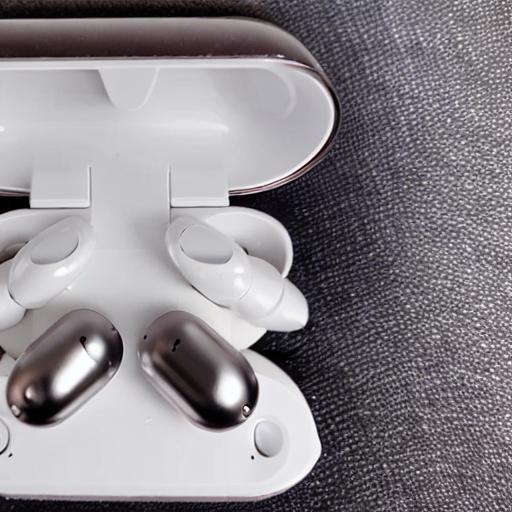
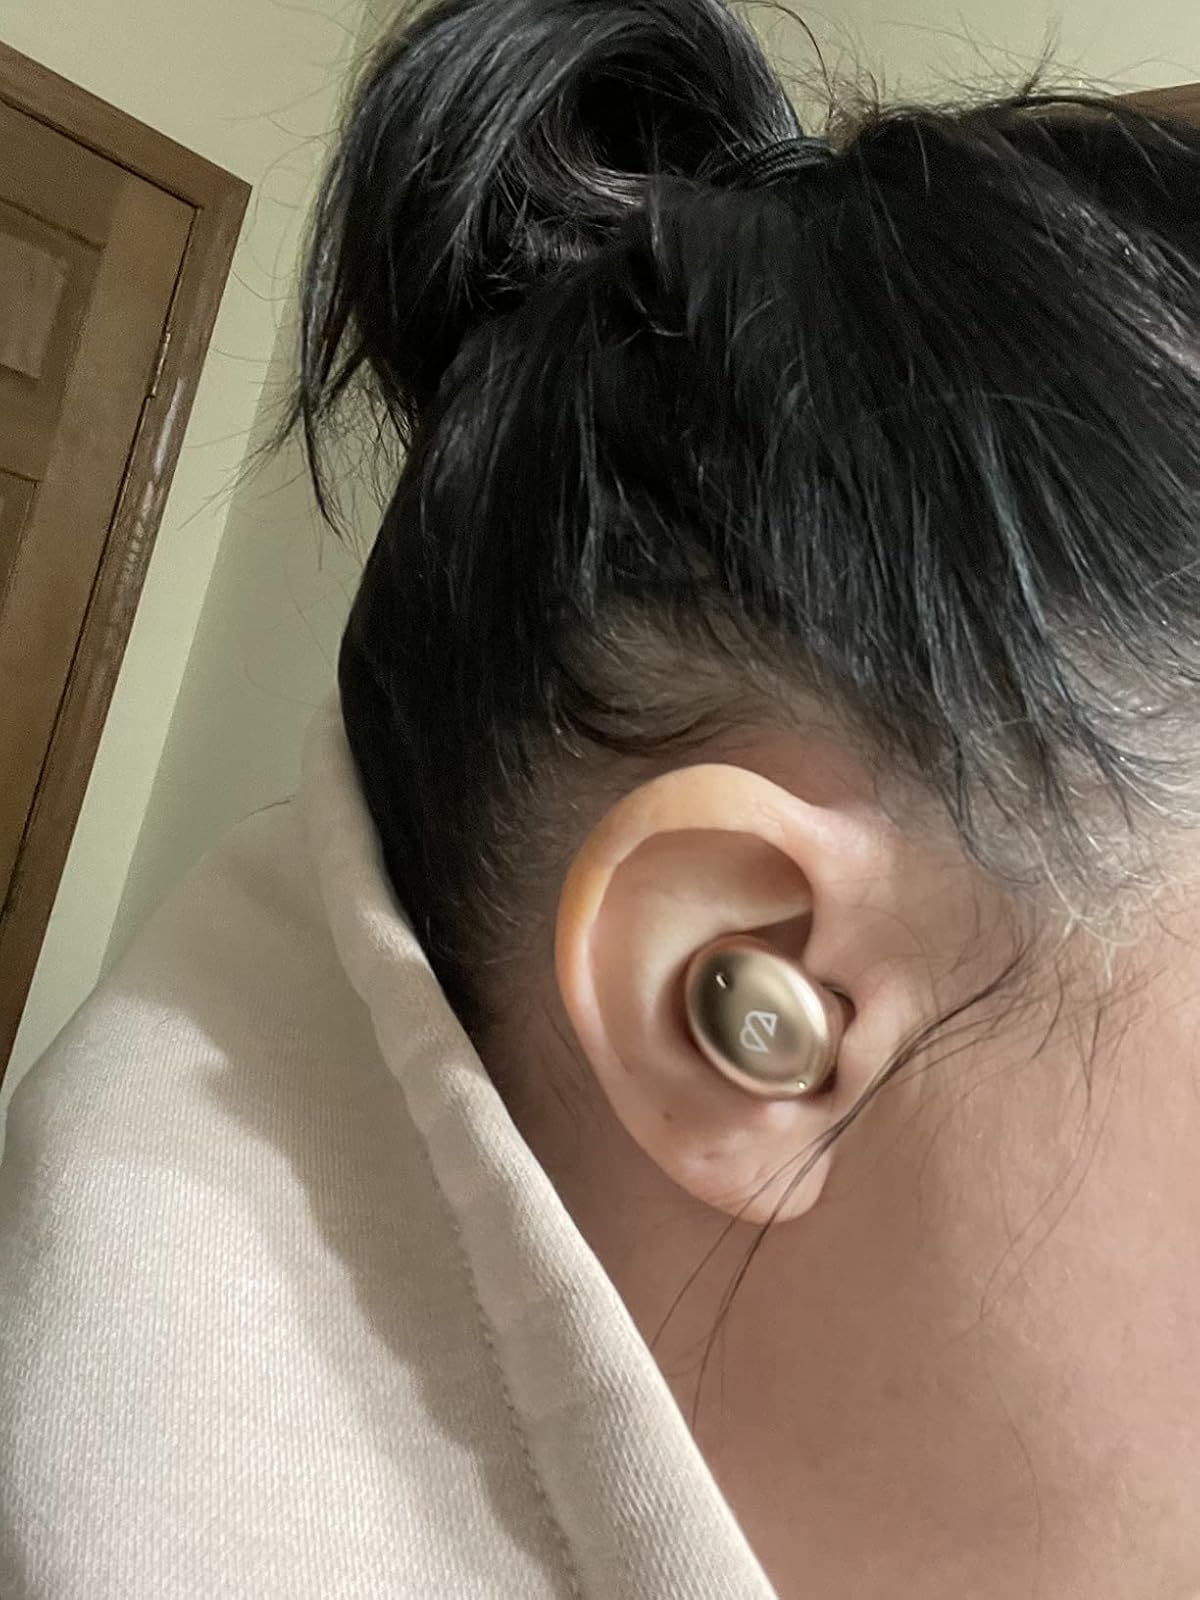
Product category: earbuds
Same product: no